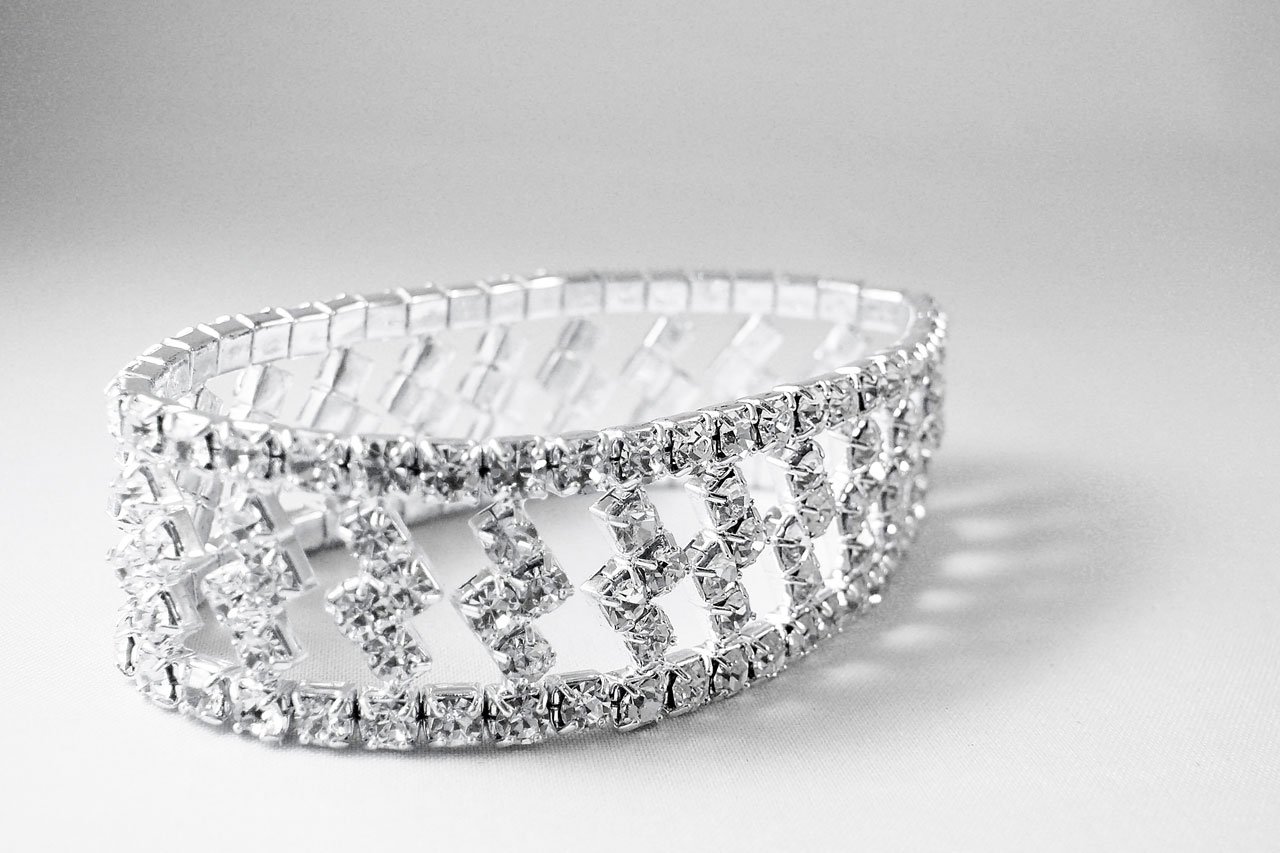
white, ring, black, lady, bangle, bracelet, wedding ring, jewellery, silver, beautiful, diamond, platinum, posh, fashion accessory